Lapel

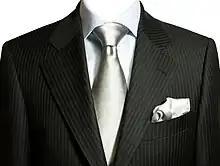
A pinstriped suit with a notched lapel

A lapel is a folded flap of cloth on the front of a jacket or coat below the collar. It is most commonly found on formal clothing and suit jackets. Usually it is formed by folding over the front edge of the jacket or coat and sewing it to the collar, an extra piece of fabric around the back of the neck.